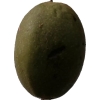
Label: nut